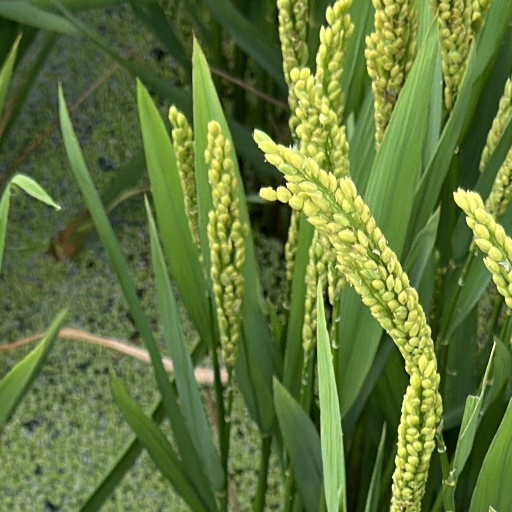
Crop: rice